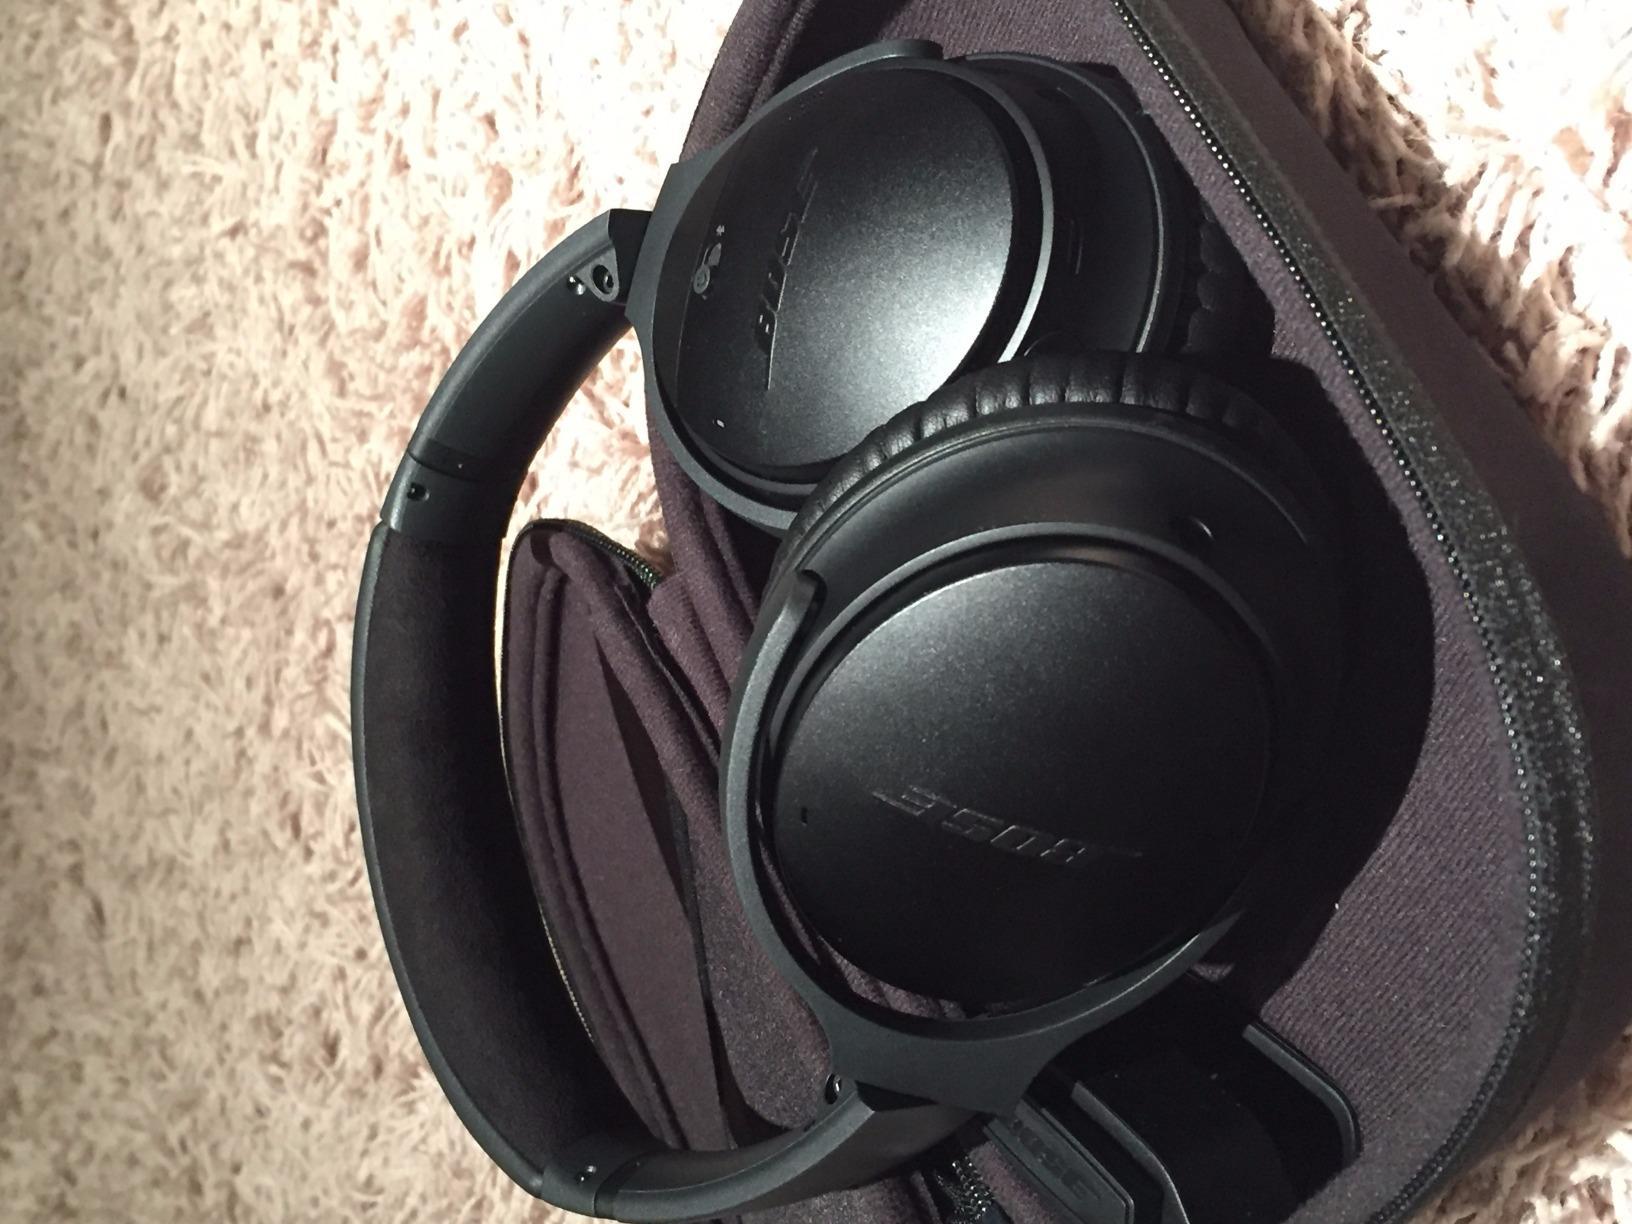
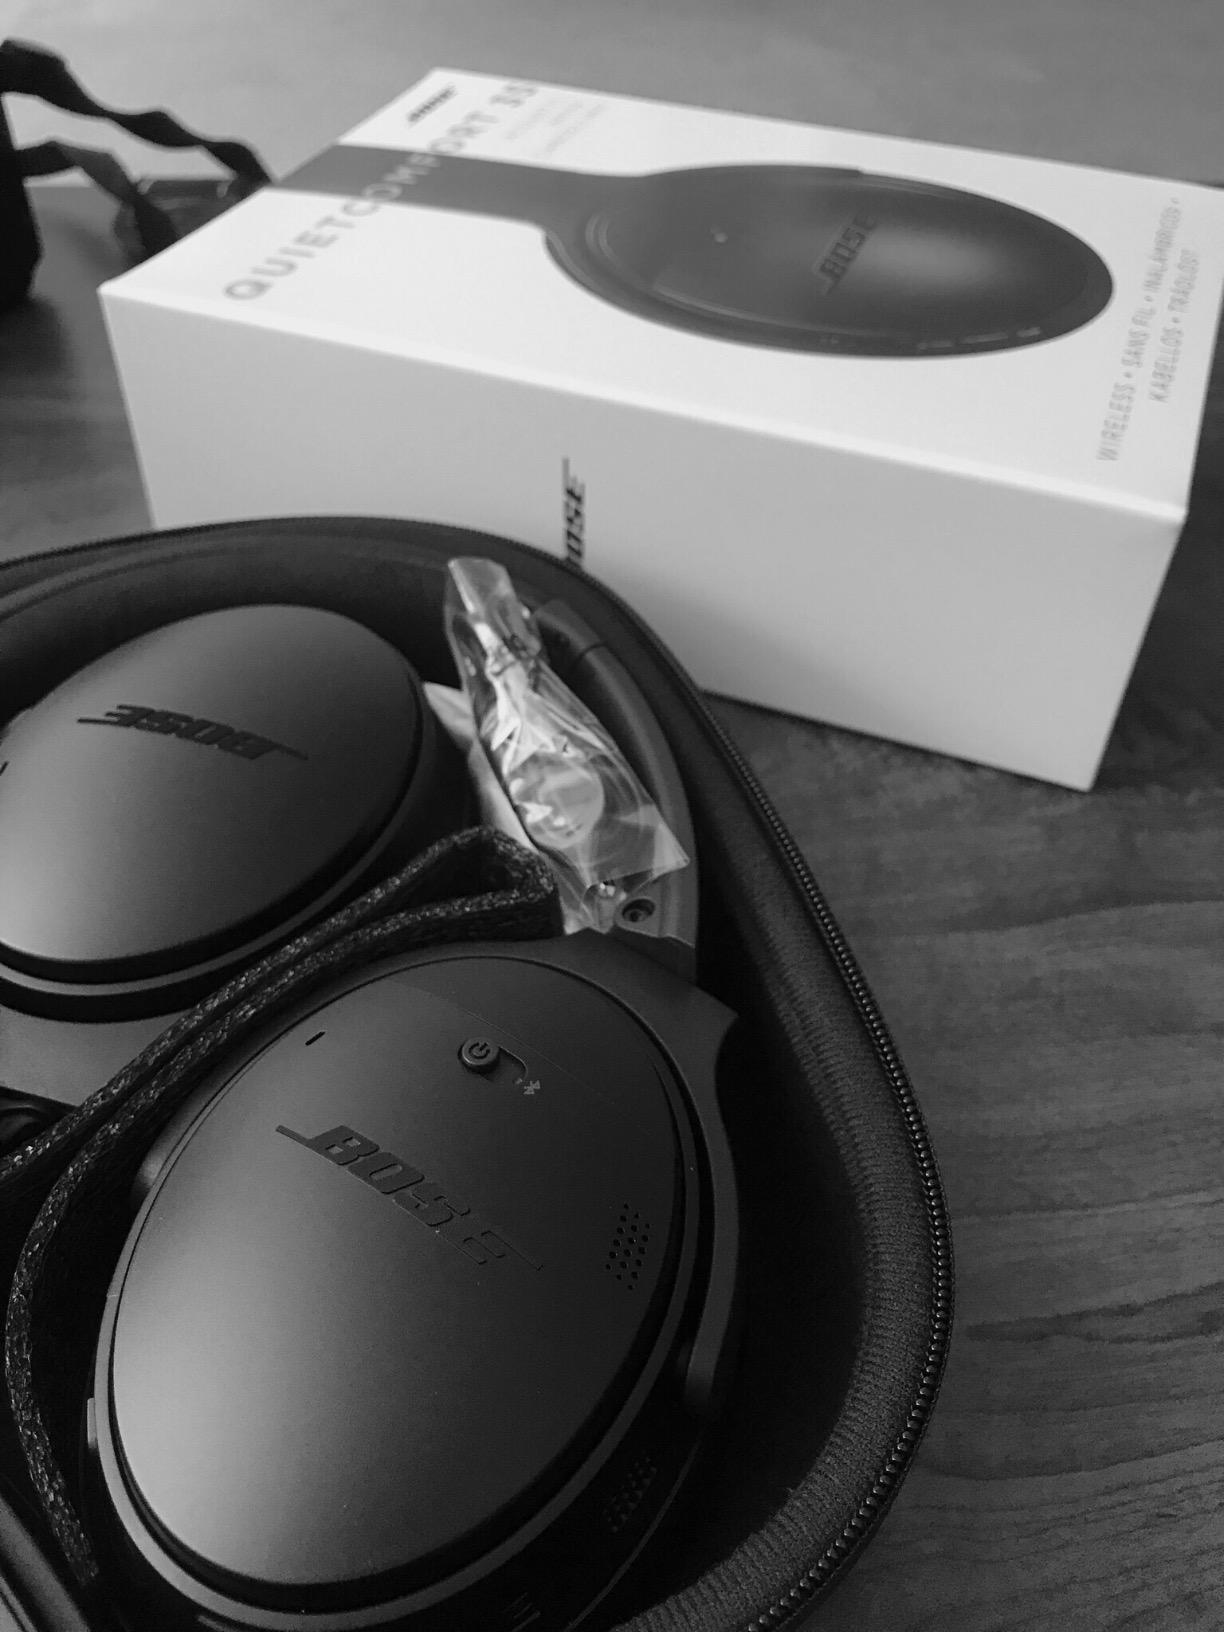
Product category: headphones
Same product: yes